Double-track railway

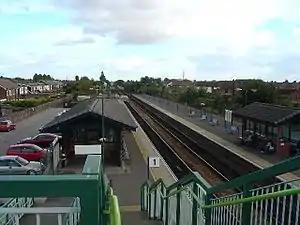
Brough station, Yorkshire, UK. Platform 1 is for trains north and east bound (Down trains), platform 2 is for trains south and west bound (Up trains)

In the earliest days of railways in the United Kingdom, most lines were built as double-track because of the difficulty of co-ordinating operations before the invention of the telegraph. The lines also tended to be busy enough to be beyond the capacity of a single track. In the early days the Board of Trade did not consider any single-track railway line to be complete.